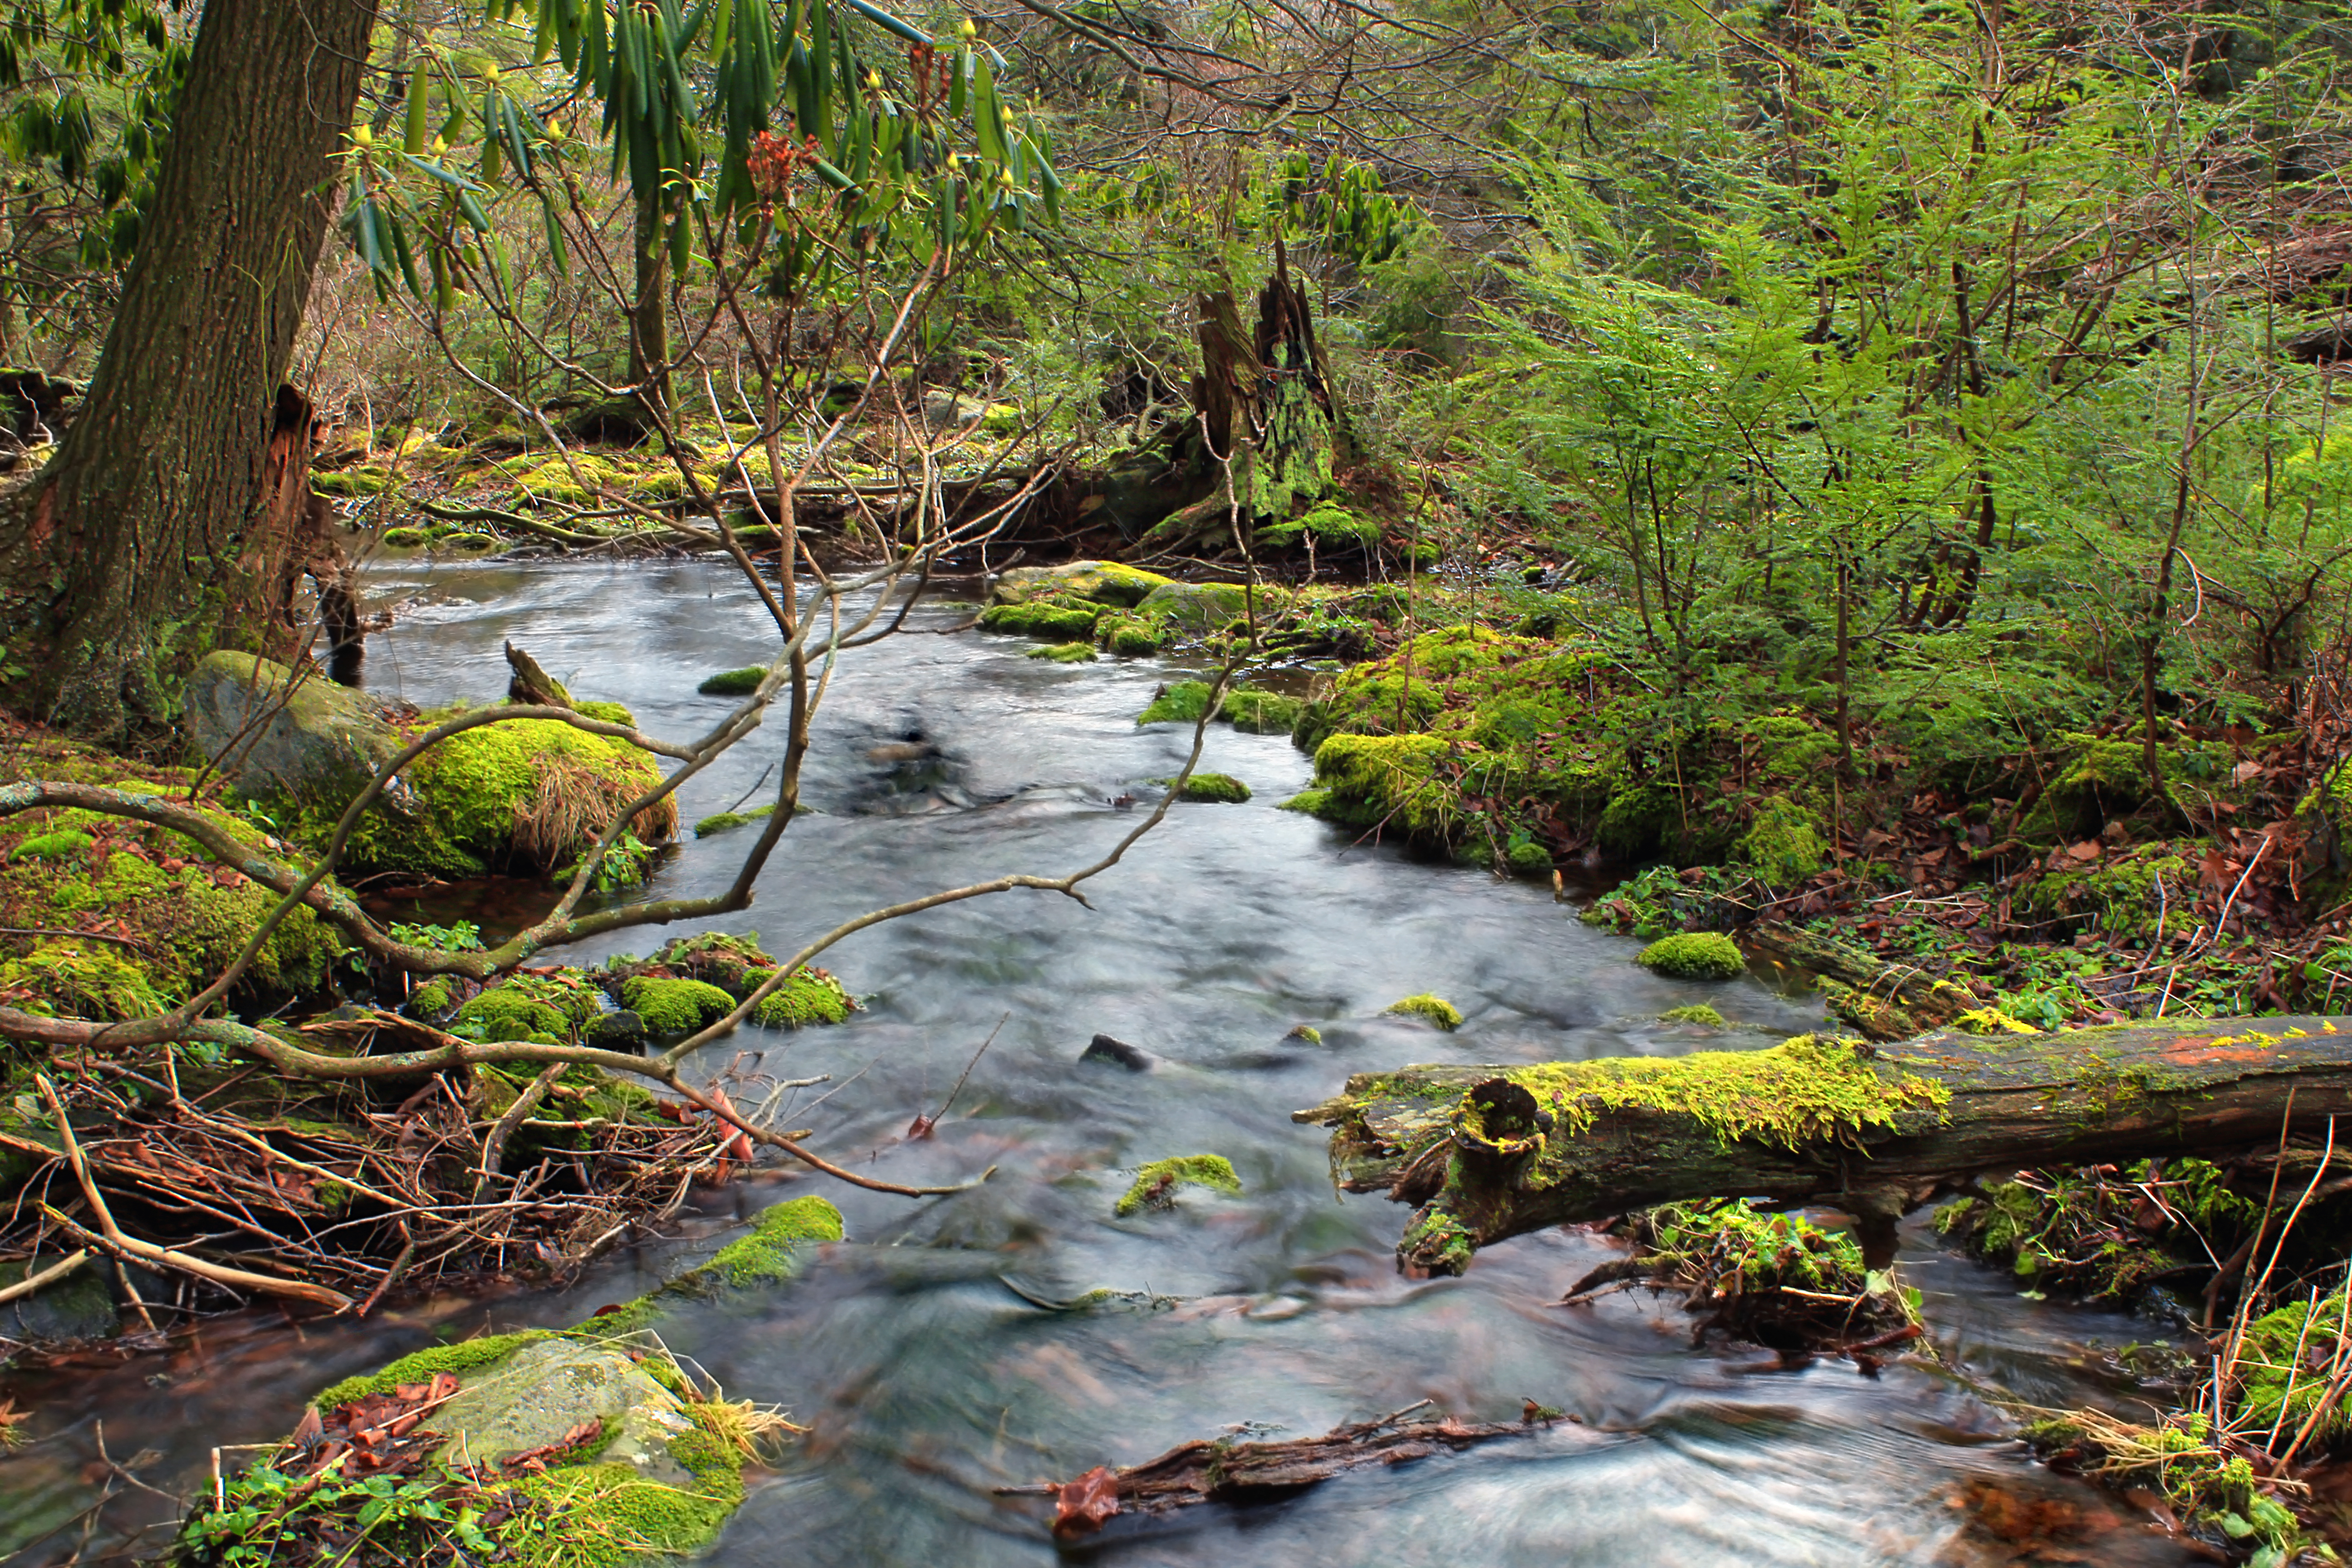
tree, nature, forest, creek, wilderness, winter, hiking, trail, leaf, river, valley, moss, stream, jungle, autumn, rapid, body of water, trees, rocks, creativecommons, coniferous, logs, vegetation, rainforest, branches, monroecounty, poconos, wetland, headwaters, palustrine, hemlocks, easternhemlocks, tsugacanadensis, palustrineforest, saplings, pennsylvania, stategameland38, stategamelands38, sgl38, fallcreek, jacksontownship, fallgap, woodland, habitat, water feature, ecosystem, watercourse, nature reserve, old growth forest, natural environment, geographical feature, riparian forest